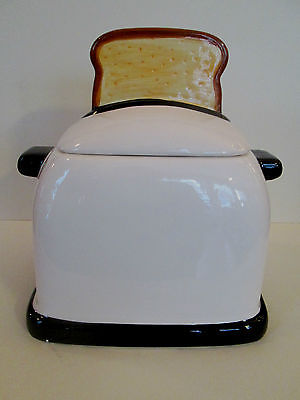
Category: toaster